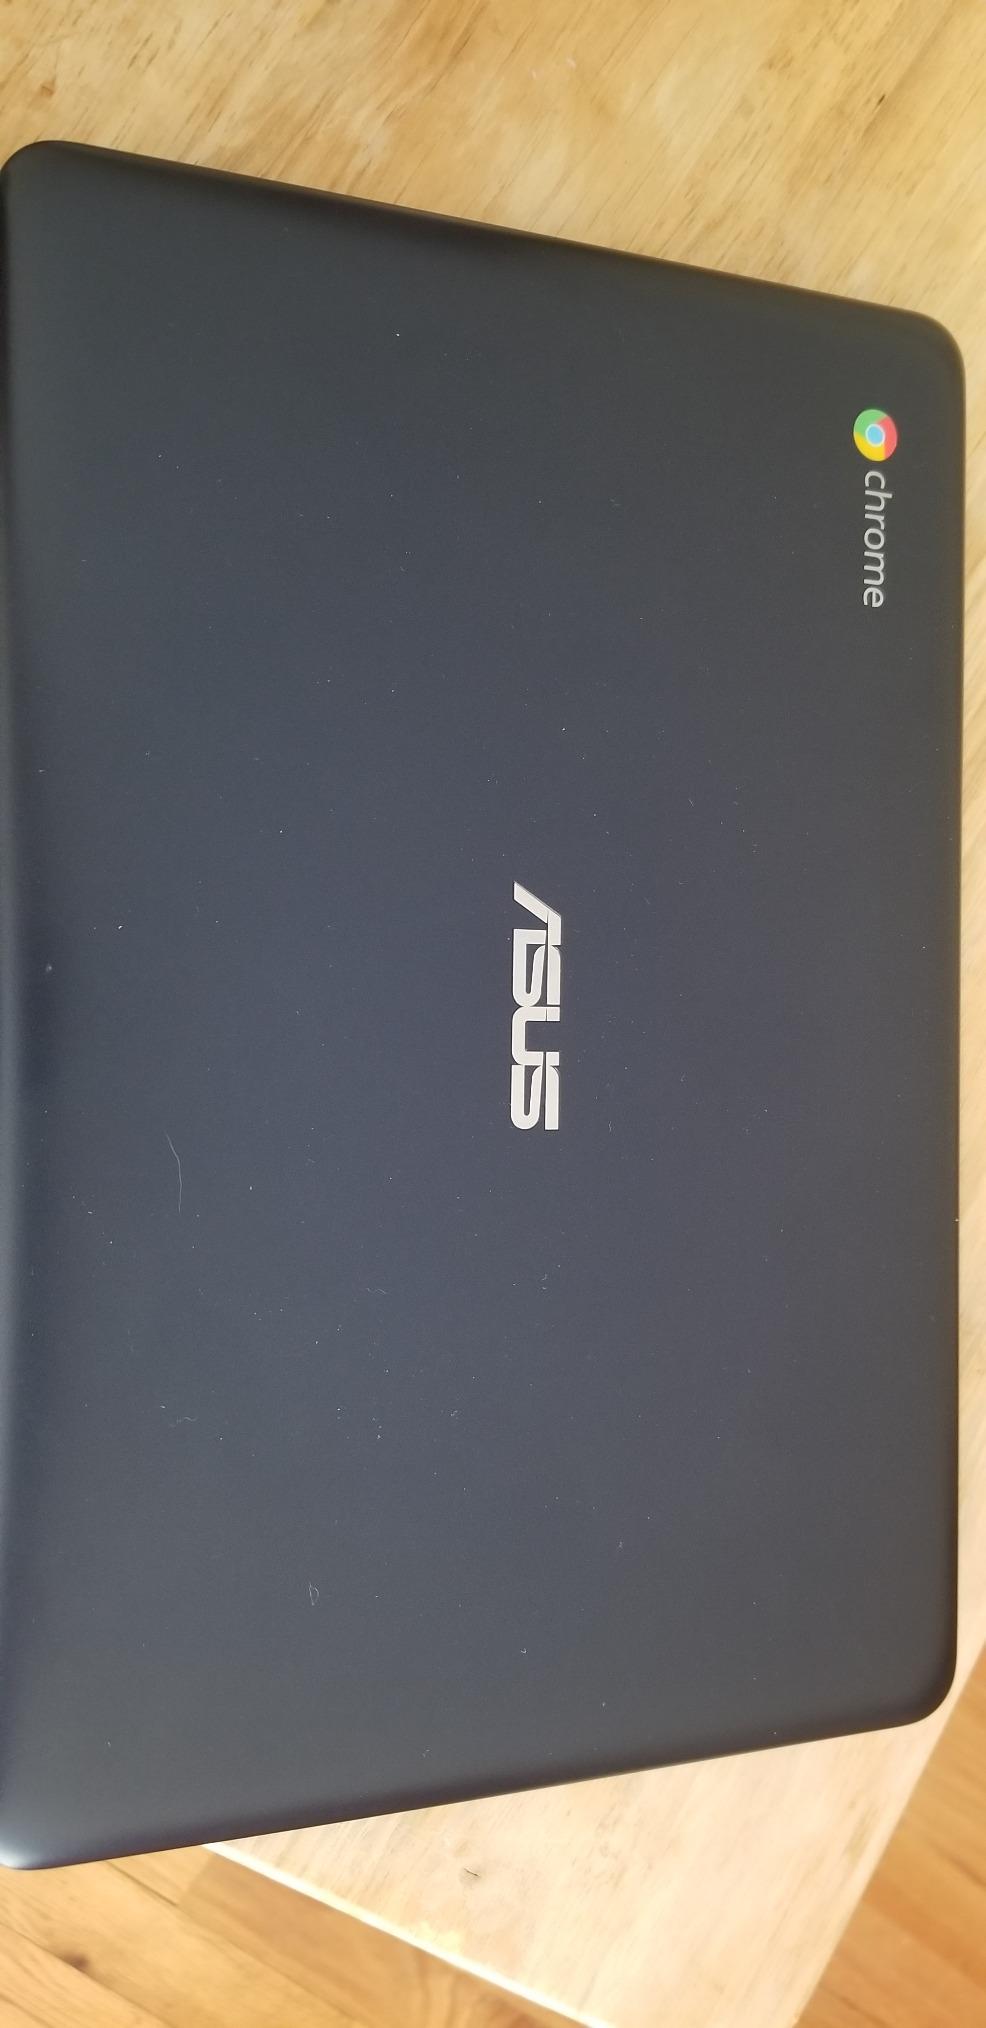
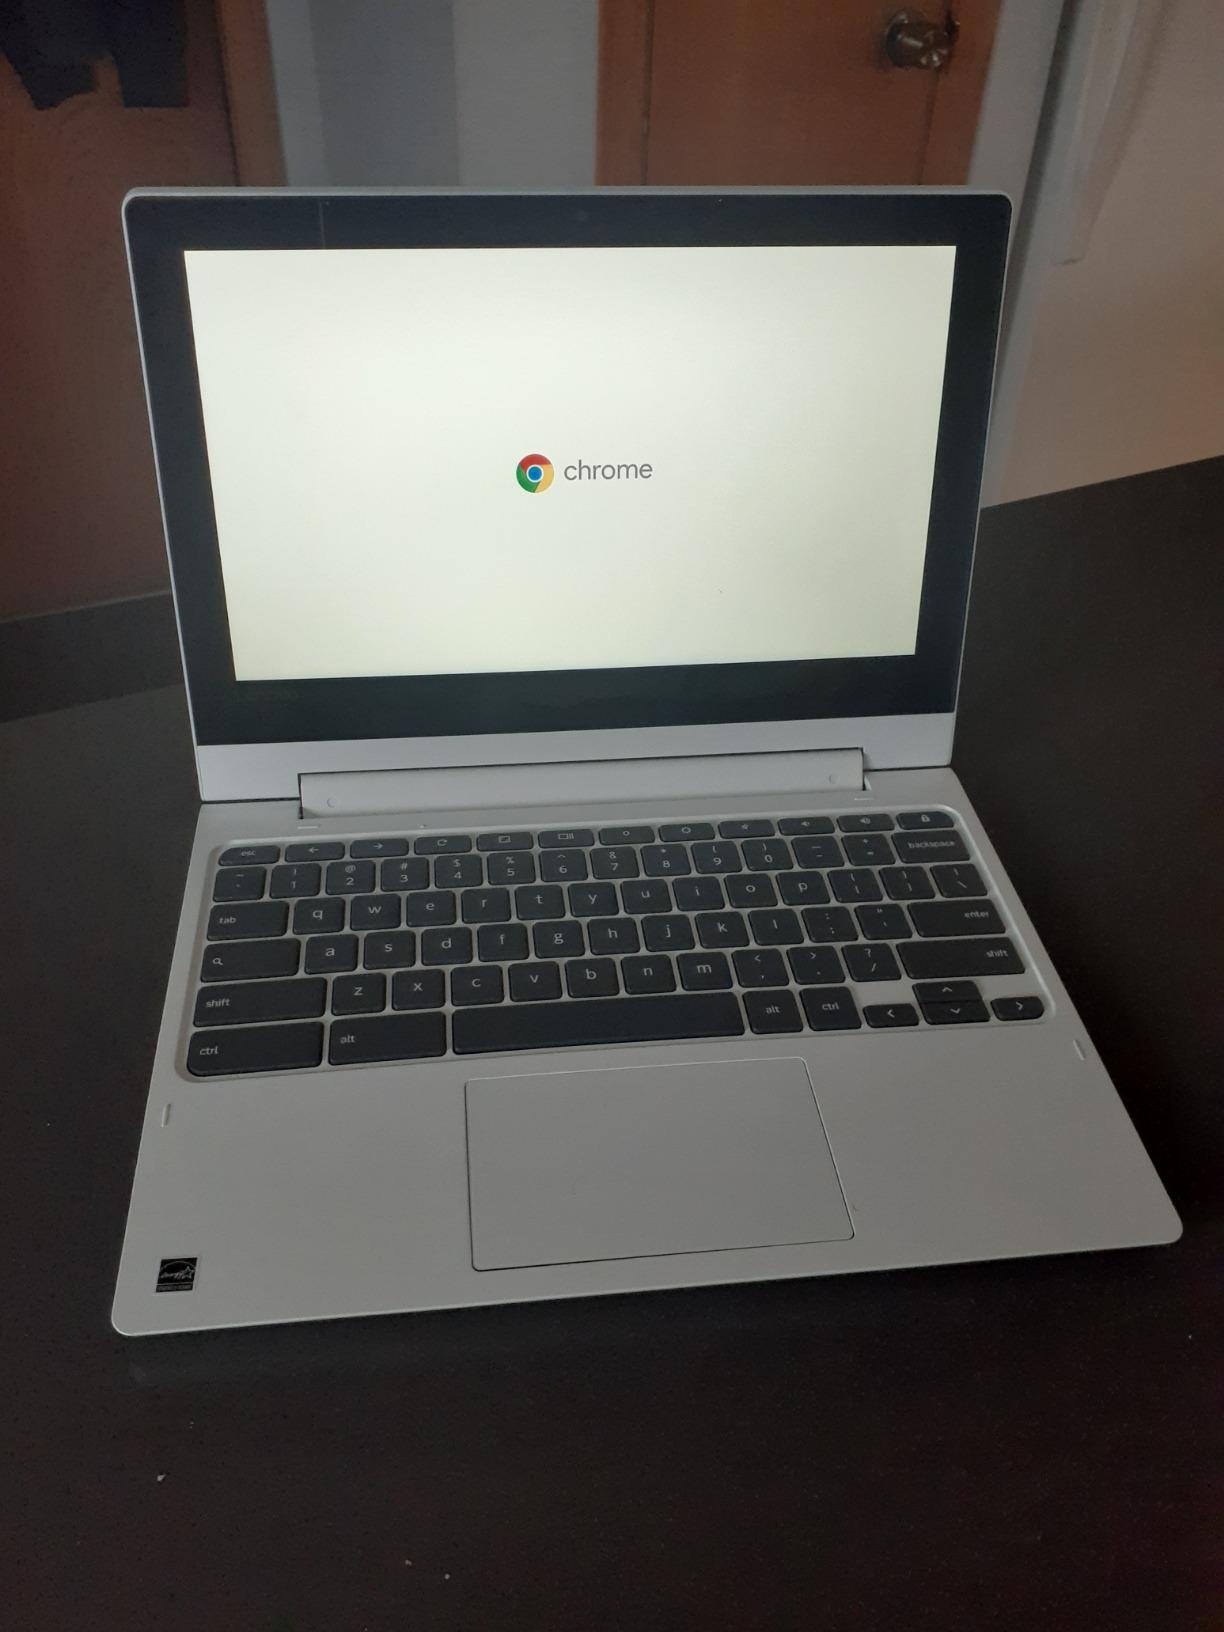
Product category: laptop
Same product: no